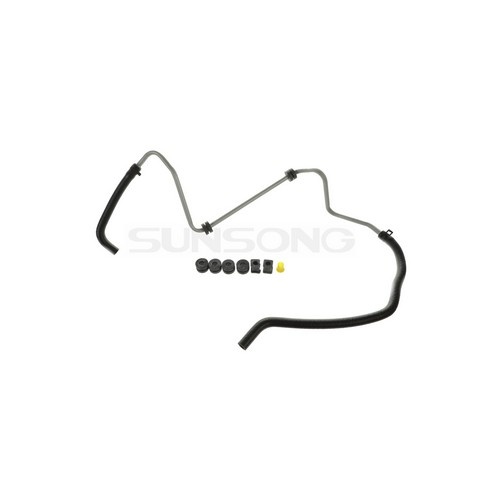
Sunsong Power Steering Return Line Hose Assembly P/N:3403290 Fits: Infiniti I30 01-00, Infiniti I35 04-02, Nissan Maxima 03-02
Brand: Sunsong
Category: Vehicles & Parts > Vehicle Parts & Accessories > Motor Vehicle Parts > Motor Vehicle Controls > Steering Pumps